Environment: real
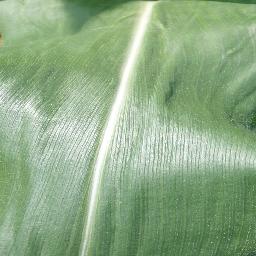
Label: healthy